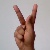
The image shows a hand gesture representing the letter 'K' in Indian Sign Language.